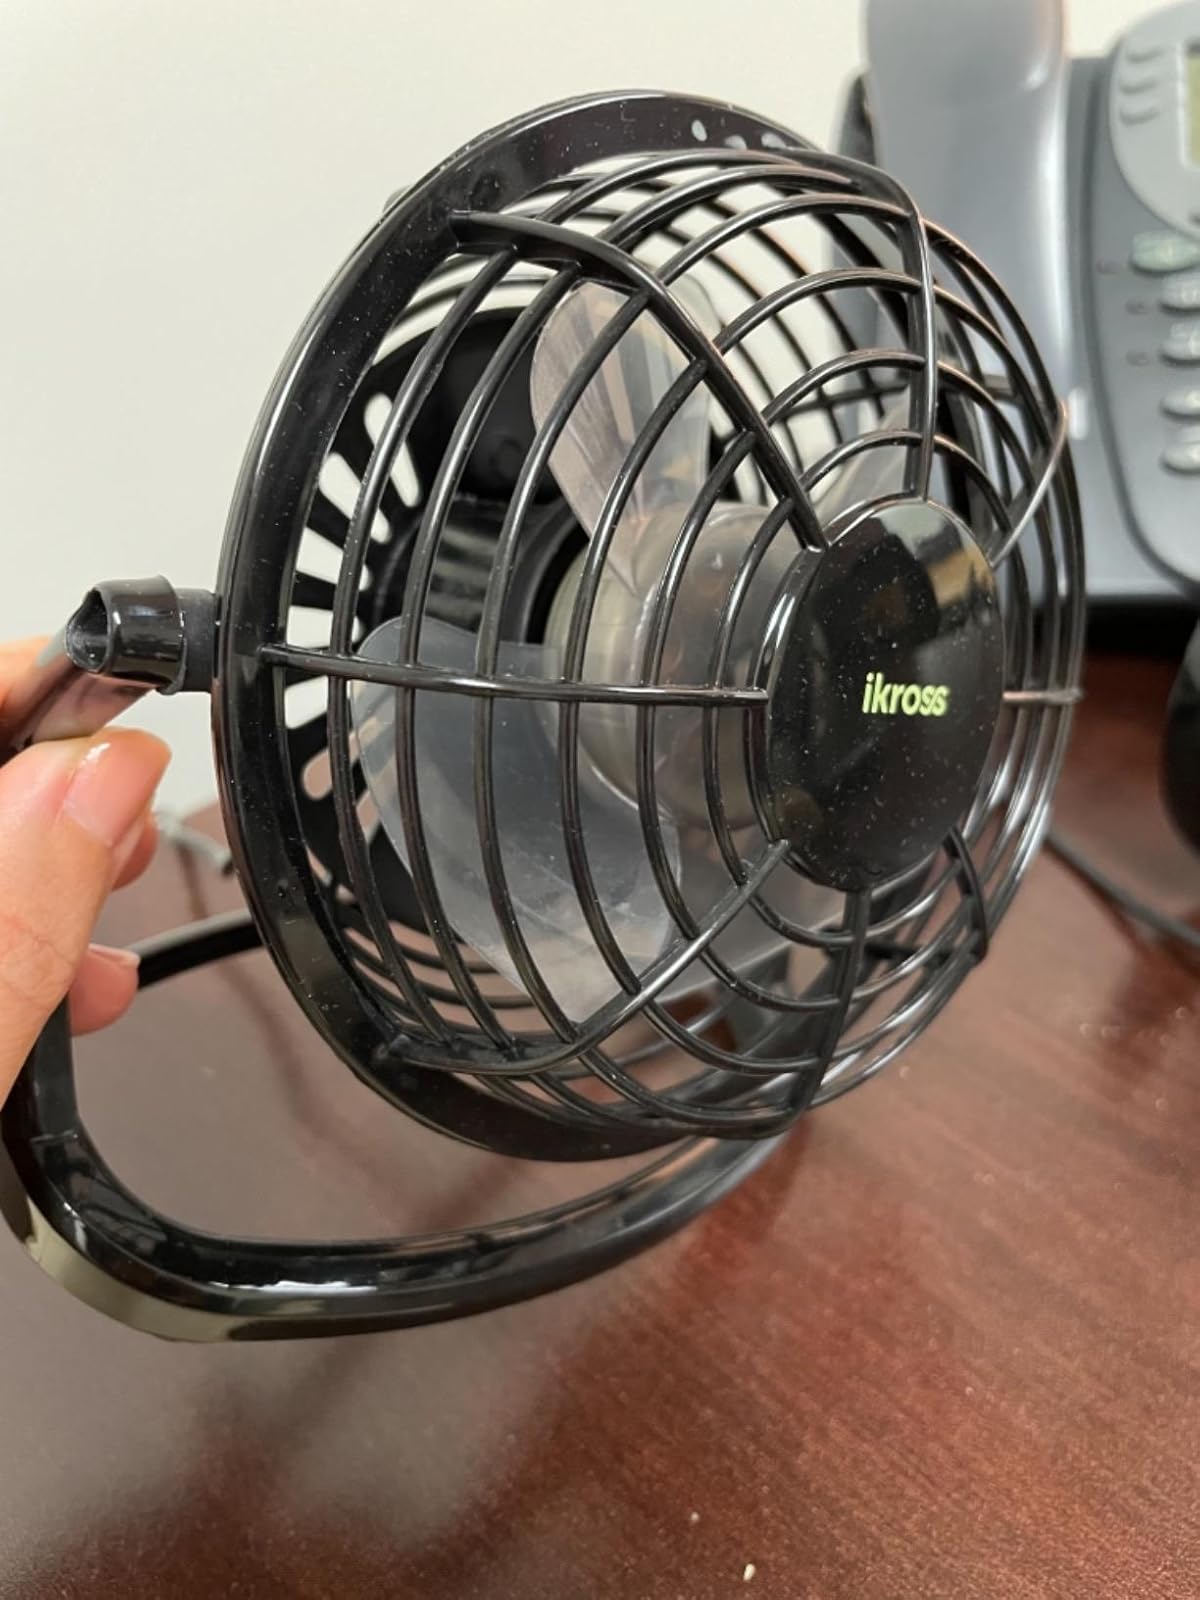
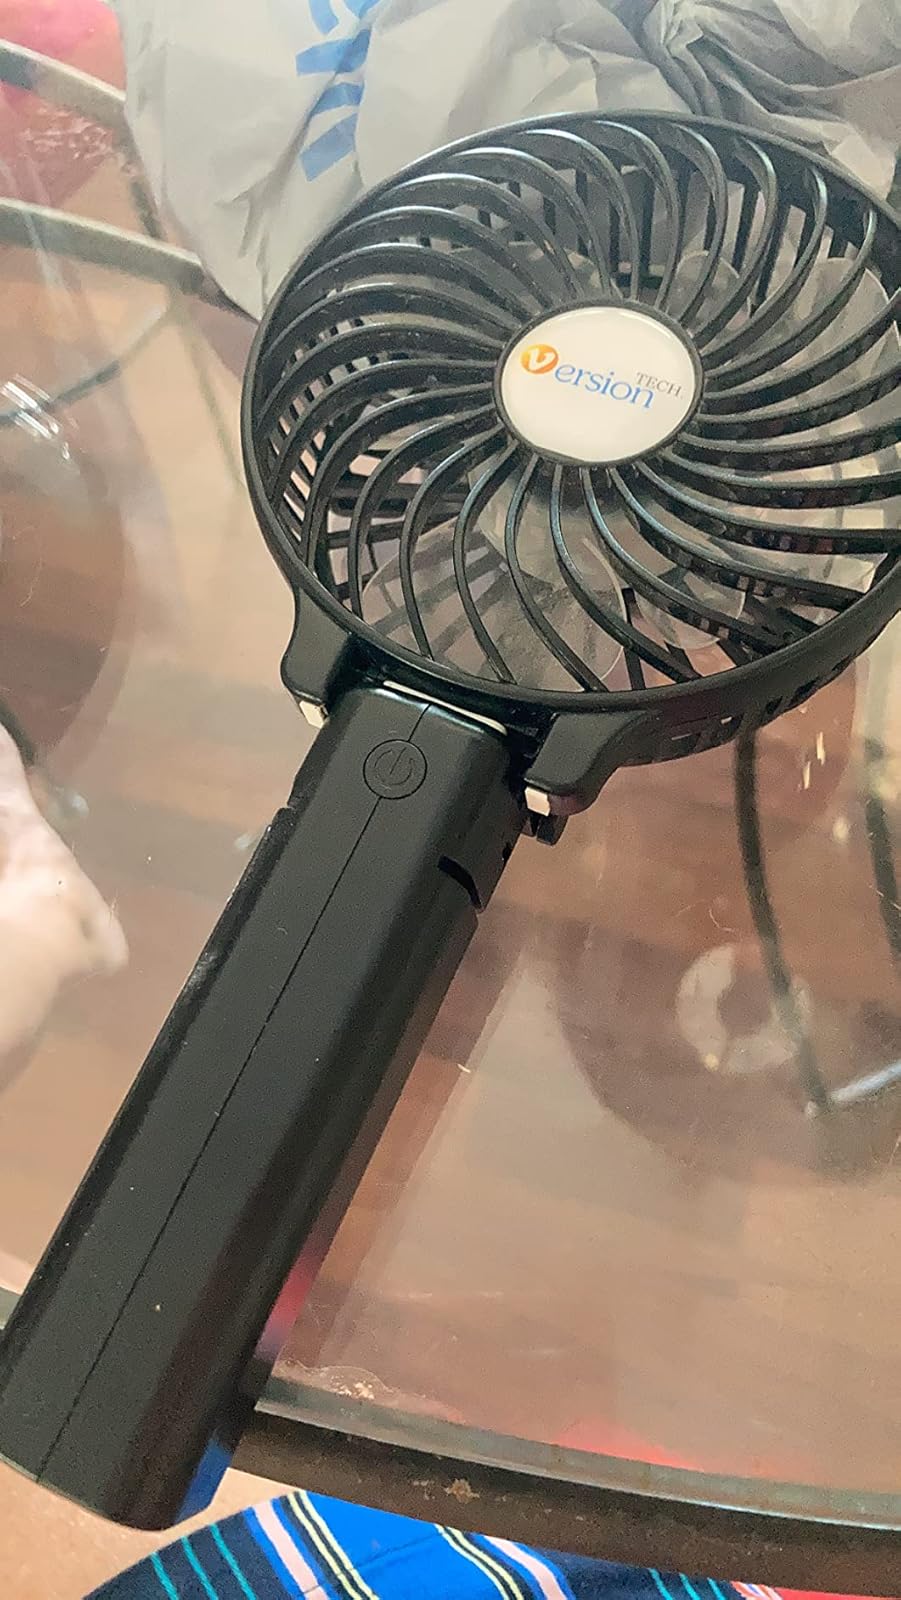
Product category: fan
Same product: no